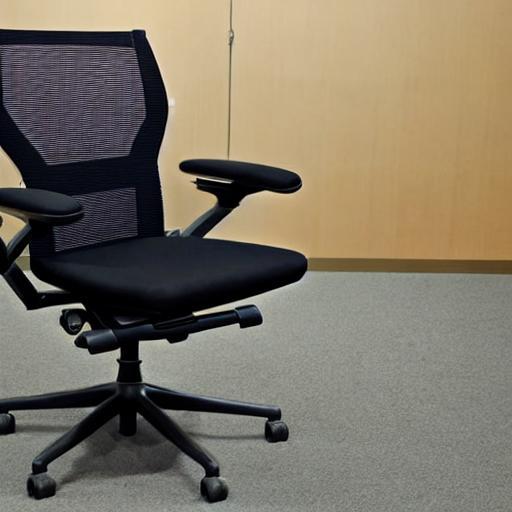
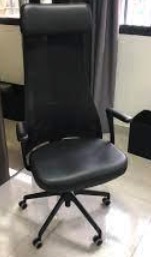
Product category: items_chair
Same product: no